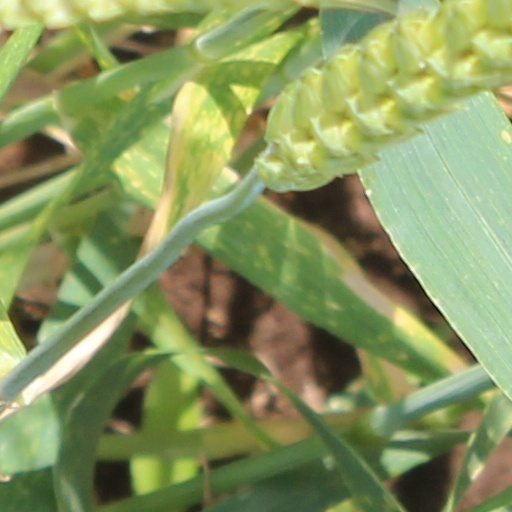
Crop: wheat